Zenobia

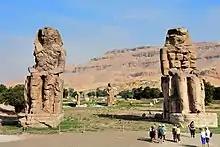
The right colossus of Memnon was probably restored by Zenobia.

Zenobia turned her court into a center of learning, with many intellectuals and sophists reported in Palmyra during her reign. As academics migrated to the city, it replaced classical learning centers such as Athens for Syrians. The best-known court philosopher was Longinus, who arrived during Odaenathus' reign and became Zenobia's tutor in "paideia" (aristocratic education). Many historians, including Zosimus, accused Longinus of influencing the queen to oppose Rome. This view presents the queen as malleable, but, according to Southern, Zenobia's actions "cannot be laid entirely at Longinus' door". Other intellectuals associated with the court included Nicostratus of Trapezus and Callinicus of Petra.